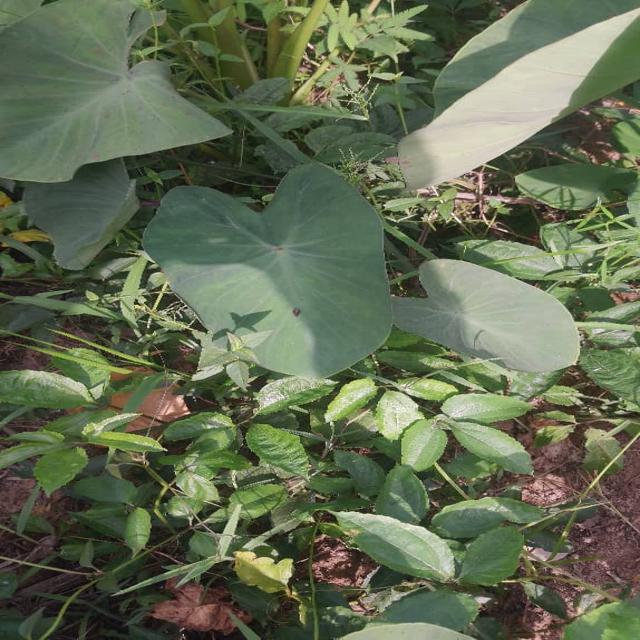
Label: Healthy